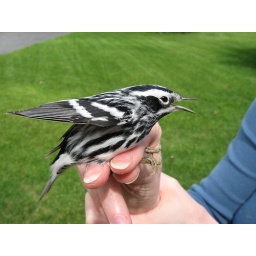
This Black and white warbler hit the window of my parent's home in NW Indiana. He survived.